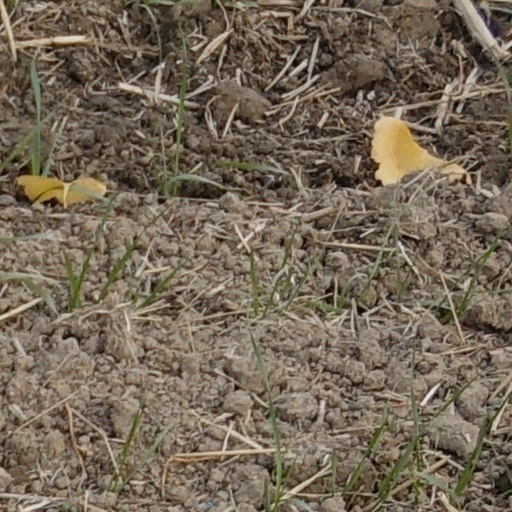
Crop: wheat